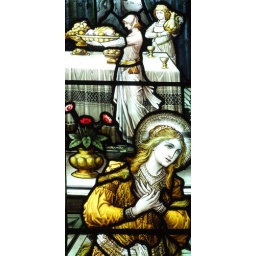
A section of a stained glass window from the 8th Century Saxon Church at Wootton Wawen in Warwickshire.